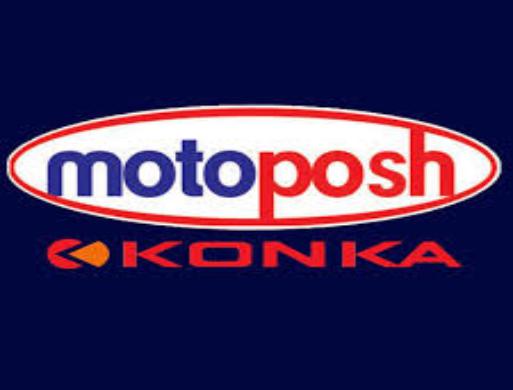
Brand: Konka
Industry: Electronic